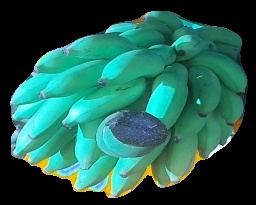
Variety: elakki-bale
Grade: grade2